Boyce Thompson Arboretum

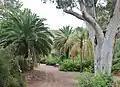
A walking trail winds through groves of trees at the Boyce Thompson Arboretum.

With the signing of the Tri-Partite Agreement on March 30, 1976, the Arboretum became a state park, but remained a scientific research facility and a non-profit institution. The Arboretum was listed on the National Register of Historic Places the same year. The Arboretum began publishing the journal "Desert Plants" in 1979. Dr. McKittrick, who had brought stability to the Arboretum though two transitions, retired in 1984. His replacement, Dr. William Feldman, was to serve for 21 years, the 3rd longest serving director after Frederick Gibson and Robert McKittrick. Under Dr. Feldman, the Arboretum matured. The Visitor Center, Demonstration Garden, and Legume Garden were completed under his tenure as was the planning for the Children's Garden. Exhibits became more geographically focused and the word “conservation” was added to the mission statement. The Demonstration Garden was developed by Dr. Warren Jones from the University of Arizona and Steve Carter from the Arboretum. The Children's Garden was left for Dr. Mark Bierner to realize during his tenure from 2005 to 2008. In addition, the Picket Post House was purchased by Arizona State Parks in 2008 making the Arboretum whole again.